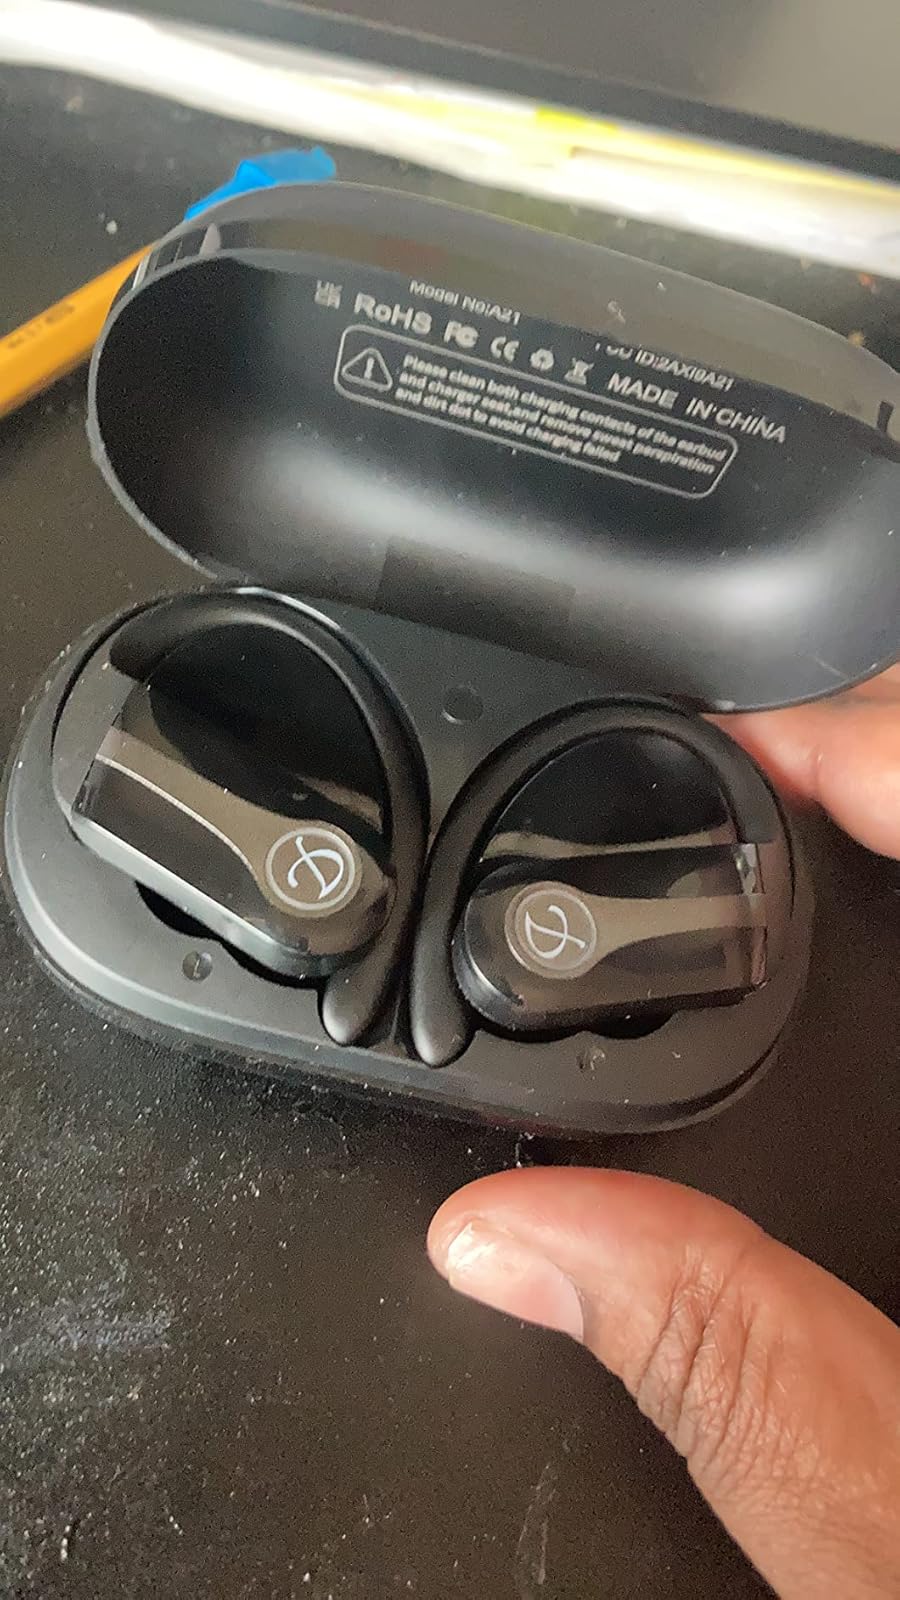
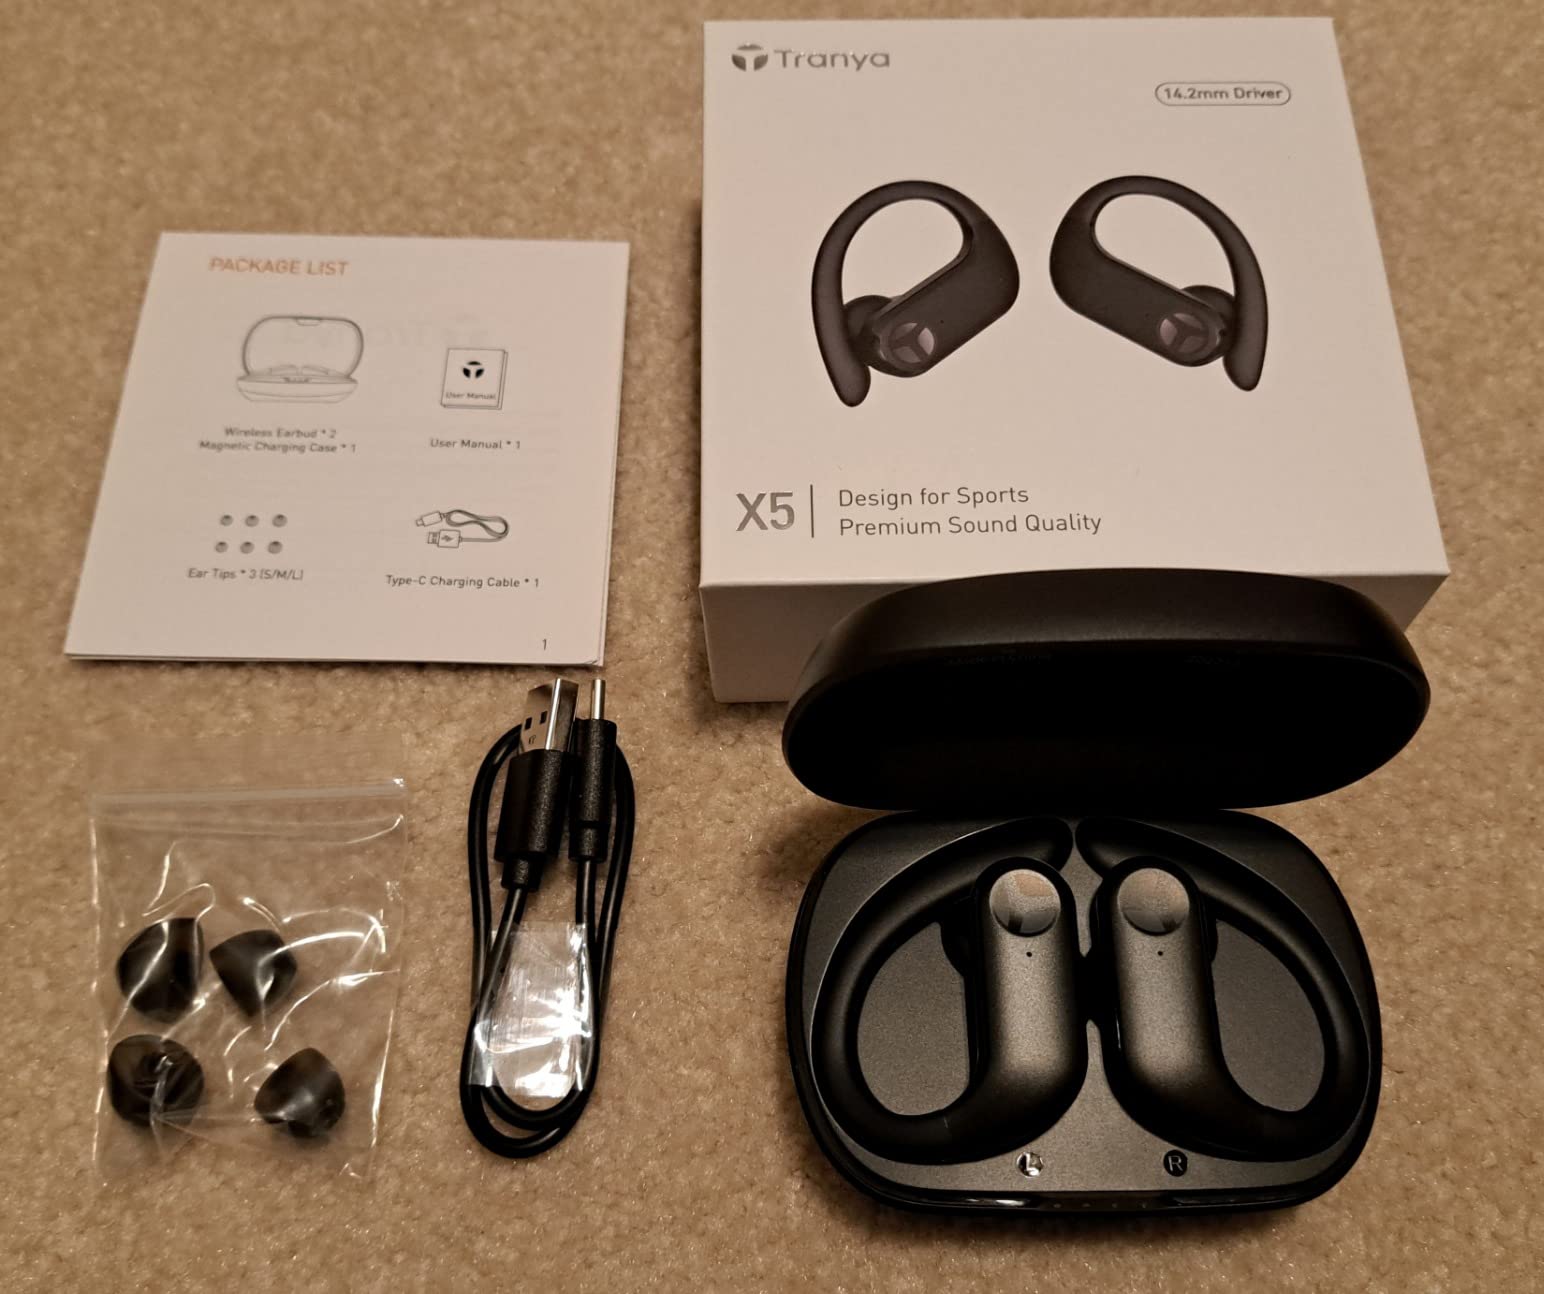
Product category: earbuds
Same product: no